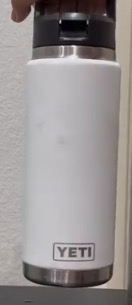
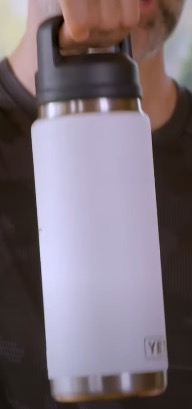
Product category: misc
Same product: yes